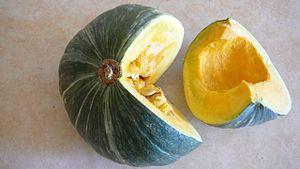
Un kabocha coupé.
Les kabocha sont un ensemble de cultivars de potiron créés au Japon. Ils sont caractérisés par une chair ferme et goûteuse.